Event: Nepal Earthquake
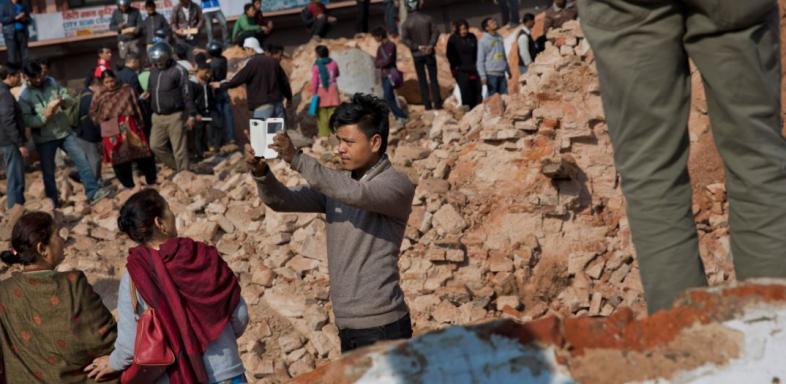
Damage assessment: damage